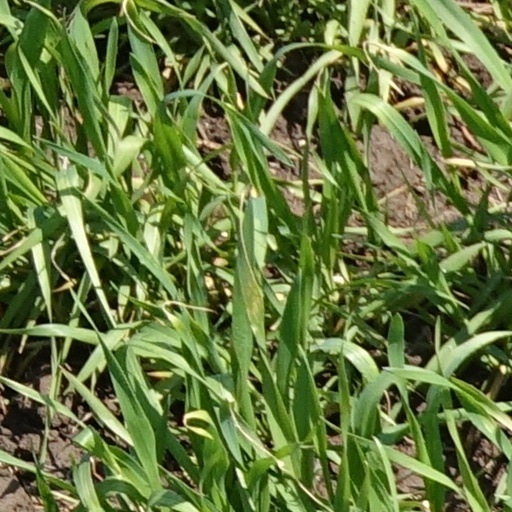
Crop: wheat